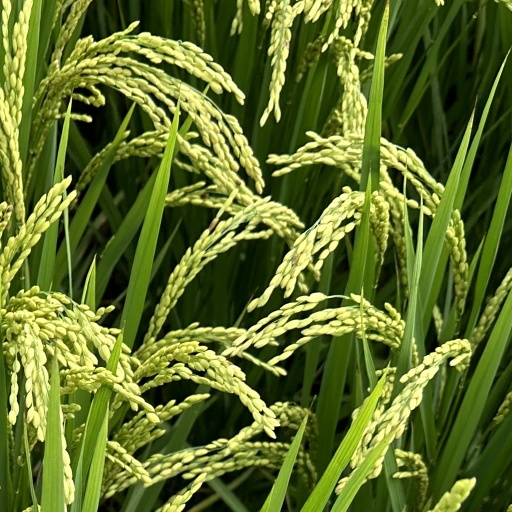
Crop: rice